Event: Nepal Earthquake
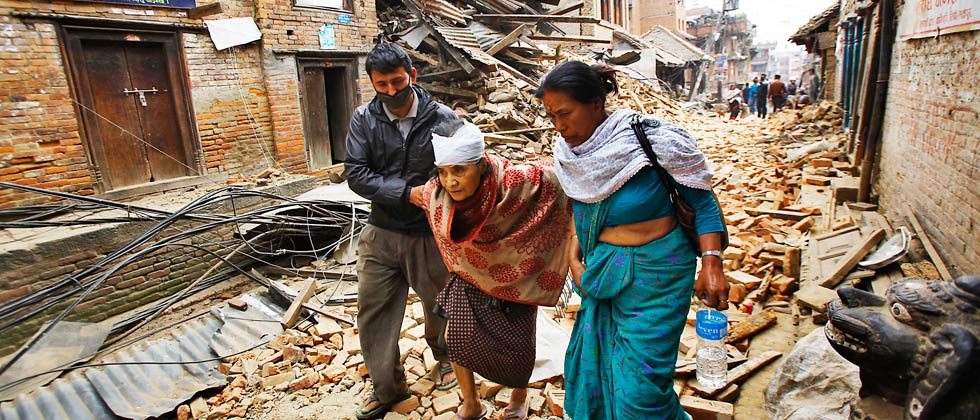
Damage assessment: damage